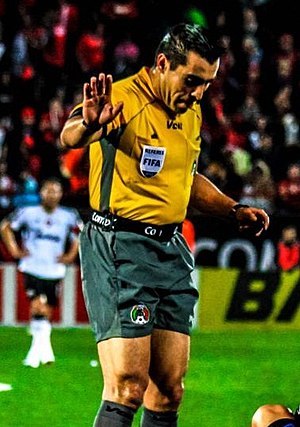
Marco Antonio Rodríguez
Marco Rodríguez født 10. november 1973 er en mexicansk fodbolddommer. Han har dømt internationalt under det internationale fodboldforbund FIFA siden 1999, hvor han er placeret i den nordamerikanske dommergruppe.